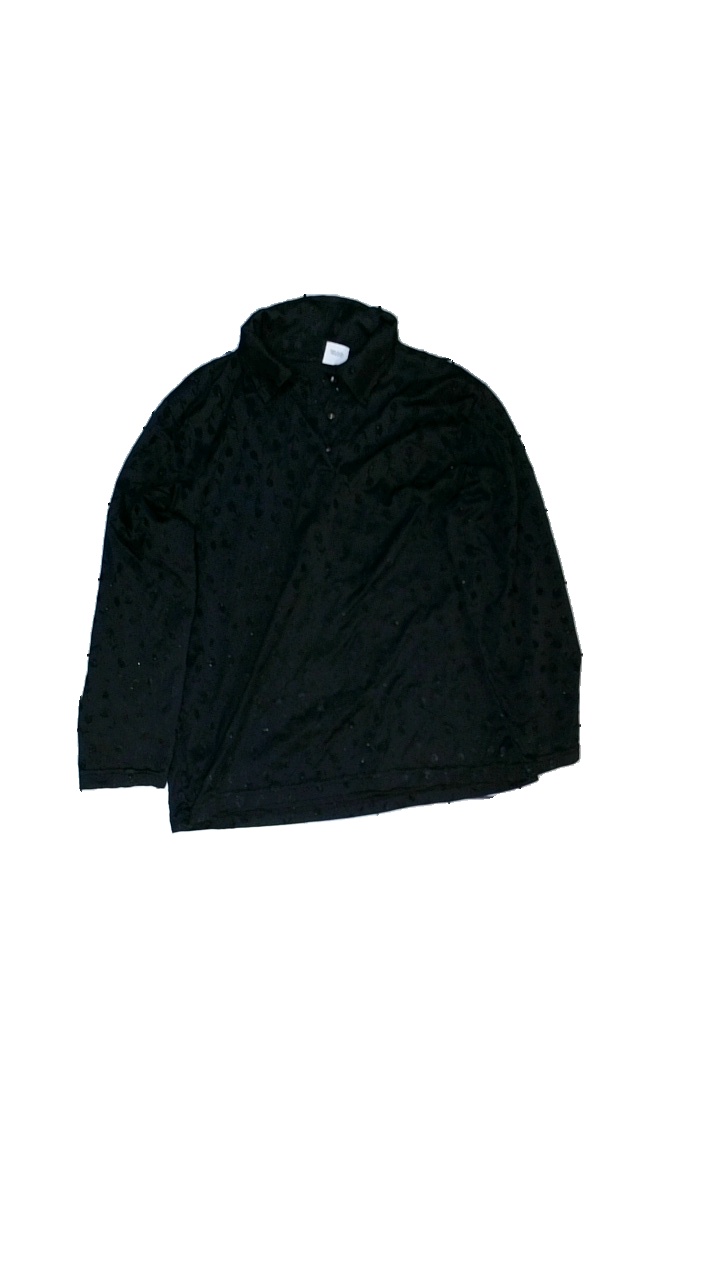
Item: Blazer (Ladies)
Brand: Jerrys
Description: tröja med sammets tryck
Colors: Black
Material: ?
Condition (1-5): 4
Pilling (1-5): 3
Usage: Reuse
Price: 50-100